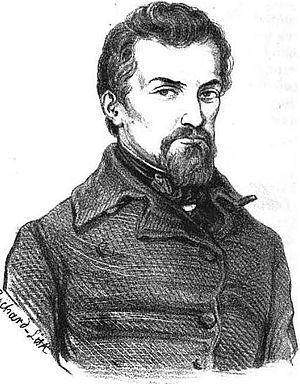
Alexandre Martin (1815-1895), dit «